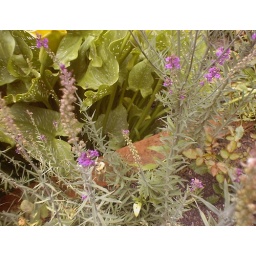
Flowers in the russian river house garden.